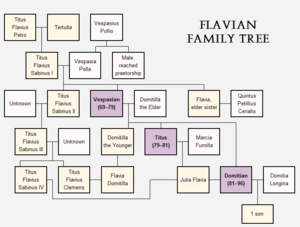
Flaviske dynasti
Det Flavianske familietræ
Det Flaviske Dynasti kom til magten i Romerriget efter en borgerkrig i 68-69.